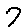
Label: 7